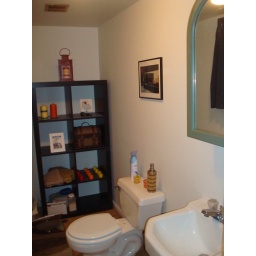
final view of reclaimed medicine cabinet in the basement bathroom